Ezra Weston II

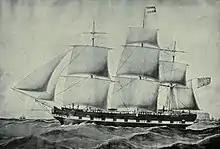
Ship "Hope", launched in 1841, was the largest merchant vessel built in New England at that time.

Weston vessels were known for their superior quality and durability. Several earned notoriety while owned by either Weston, or later, under the ownership of other merchants.